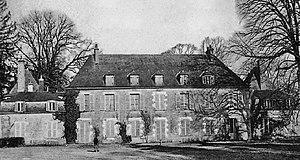
La liste des châteaux du Loiret recense de manière non exhaustive les châteaux au sens large du terme situés sur le territoire du département français du Loiret en région Centre-Val de Loire.
Morville-en-Beauce est une commune française située dans le département du Loiret en région Centre-Val de Loire.
Le château de Beauclair est un château situé à Morville-en-Beauce, dans le département du Loiret, en France.